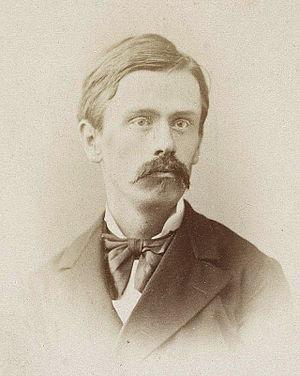
Othon Riemann
Cette page concerne les événements qui se sont produits durant l'année 1853 en Lorraine.
Othon Riemann, né le 13 juin 1853 à Nancy et mort le 16 août 1891 à Interlaken, est un philologue français qui effectua d'importantes investigations archéologiques dans les îles Ioniennes et contribua, par ses éditions critiques et ses manuels scolaires, au renouveau des études classiques en France.